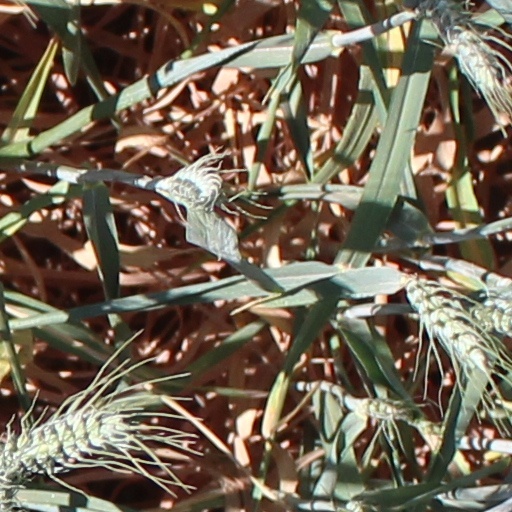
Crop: wheat